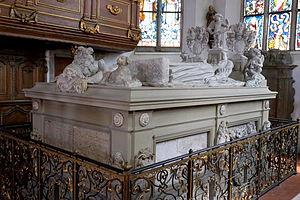
Anne-Marie de Solms-Sonnewalde était comtesse de Soms-Sonnewalde par la naissance et par mariage comtesse de Hohenlohe-Langenbourg.